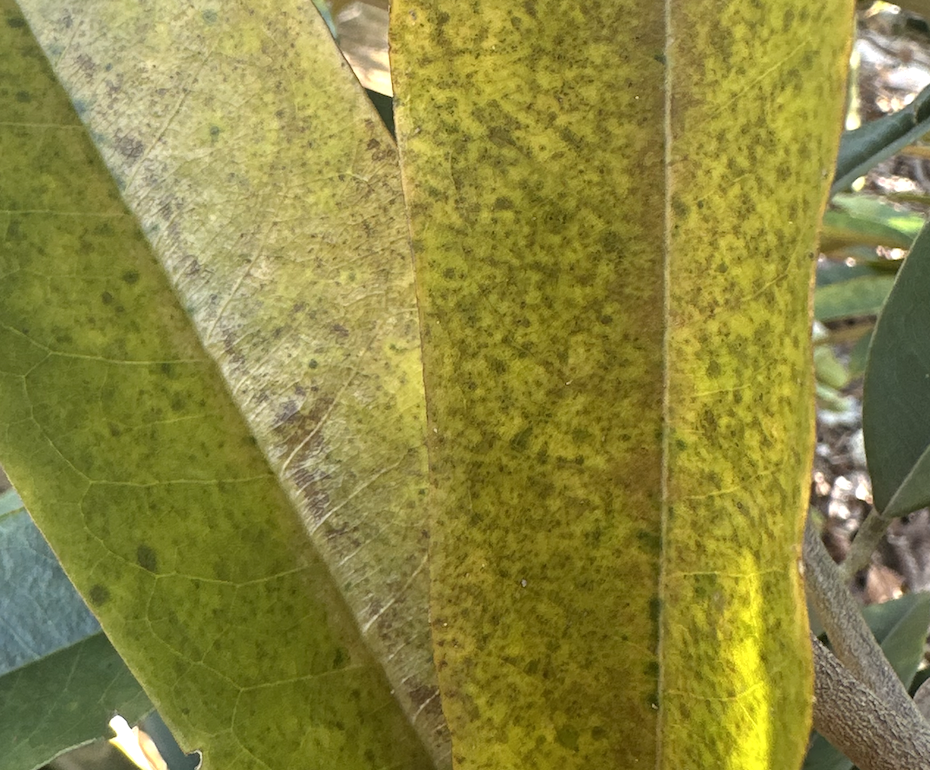
Label: sooty_mold